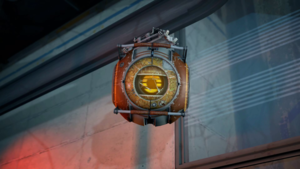
Portal Stories: Mel est un mod de jeu de réflexion et d'action solo à la première personne qui se présente comme étant une préquelle non officielle de Portal 2 dont les événements se déroulent après Portal.